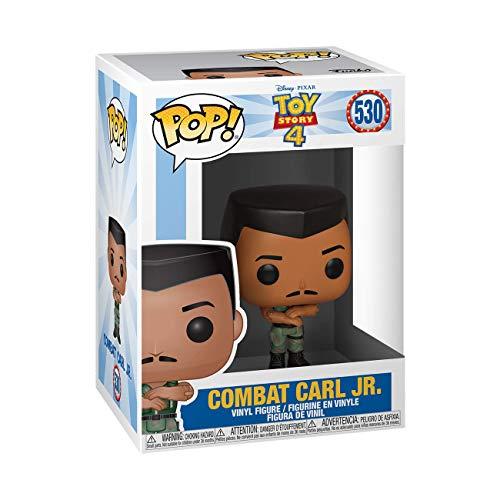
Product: Funko Pop! Disney: Toy Story 4 - Combat Carl Jr
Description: From Toy Story 4, Combat Carl Jr., as a stylized POP vinyl from Funko.
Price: $6.99
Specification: ProductDimensions:2.5x2.5x3.8inches|ItemWeight:3.52ounces|ShippingWeight:3.84ounces(Viewshippingratesandpolicies)|ASIN:B07KPS9H32|Itemmodelnumber:37398|Manufacturerrecommendedage:6yearsandup